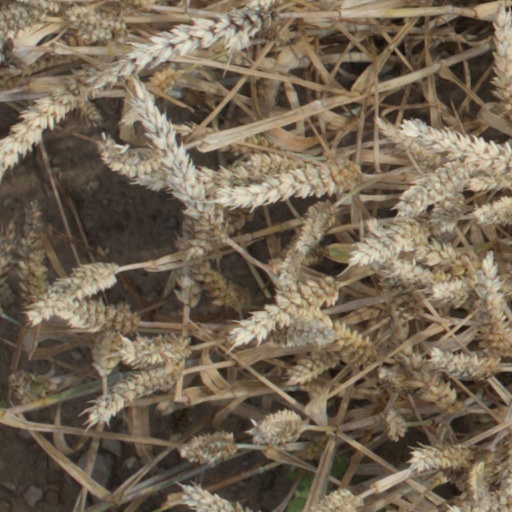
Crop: wheat